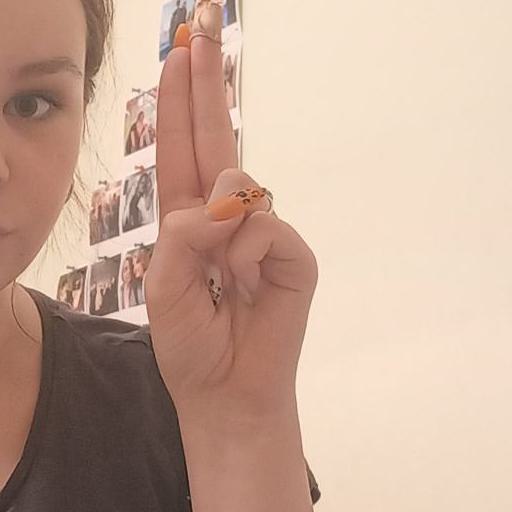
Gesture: two_up